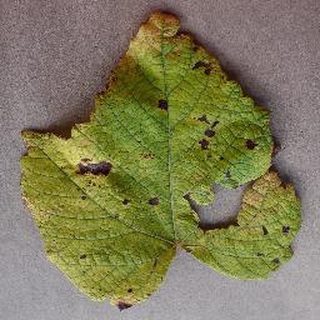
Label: grape_leaf_blight